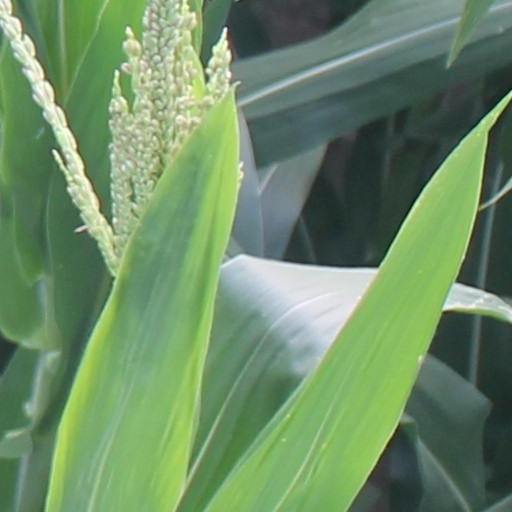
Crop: maize; corn